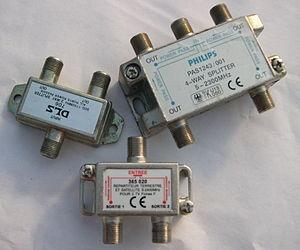
Répartiteur 2 et 4 voies pour la distribution de la télévision en collectif personnel ou communutaire à connectique "" F ""
"Un répartiteur d'antenne est un accessoire de distribution normalisé en matière d'antenne, généralement blindé, équipé d'un circuit électronique d'adaptation impédance qui permet de ""diviser"", en forme d'étoile, un signal de télévision terrestre TNT entre 40 et 700 Mhz, depuis mi-2019, ou en plus satellitaire BIS, couvrant alors les fréquences allant de 5 à 2400 MHz. Ils sont transparents à la remontée d'une téléalimentation, passage CC 5 à 24 volts pour alimenter un préampli UHF c21/48 pouvant être doté d'un filtre anti-LTE 4G, >700 Mhz, si brouillages par la téléphonie cellulaire.